Ennepe-Ruhr-Kreis

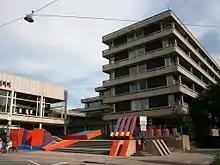
The "Kreishaus" (district administration building) in Schwelm

The district was created in 1929 by merging the former district of Schwelm with parts of the former districts of Hattingen and Hagen. In 1970 and 1975 it was modified a bit during the reorganization of the districts in North Rhine-Westphalia; most notable was the inclusion of the previously independent city of Witten in 1975.